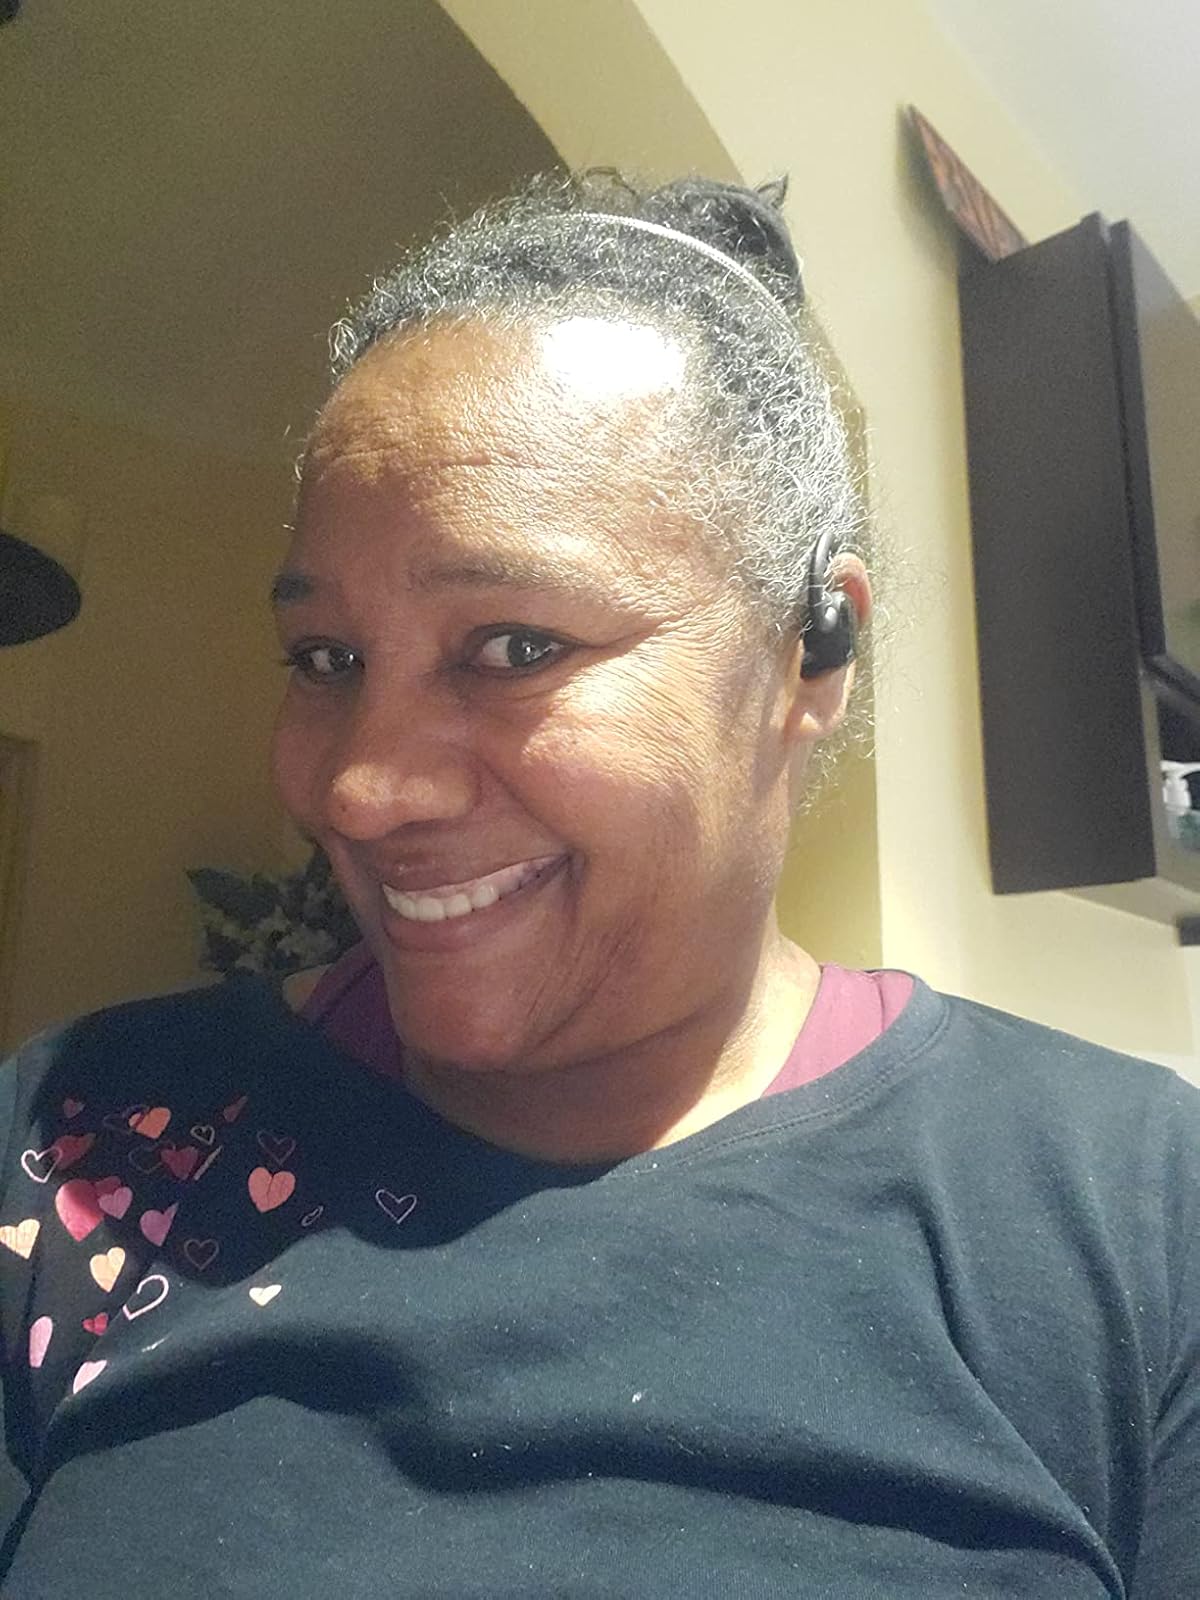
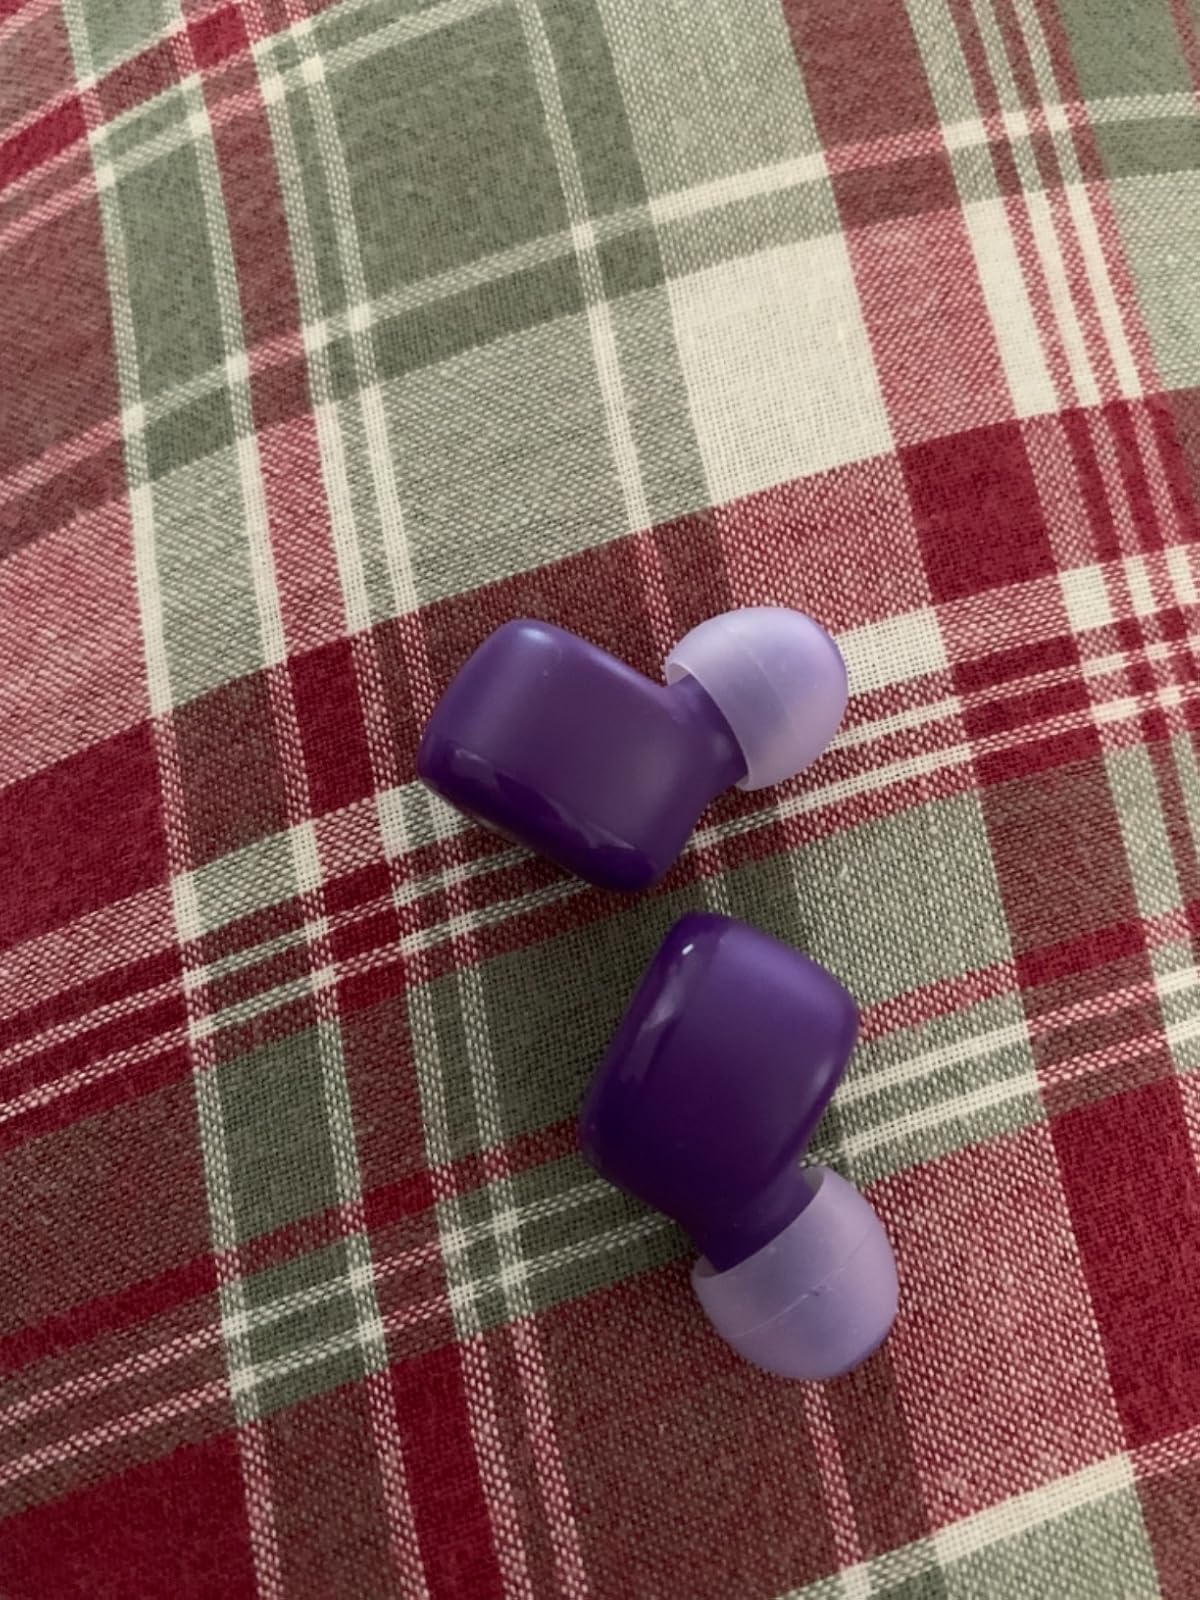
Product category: earbuds
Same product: no